Wilfred Rhodes

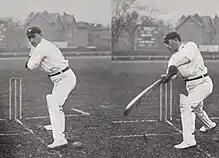
Before and after pictures of a cricketer hitting a ball

In the 1909–10 English winter, MCC toured South Africa with a team below full Test strength. Rhodes opened the batting throughout the tour, partnering Jack Hobbs for the first time. However, "Wisden" stated that only Hobbs would have been sure of his batting place in a full strength England team, and that both Rhodes and David Denton, the next best batsmen, were a long way behind Hobbs. In all first-class matches, Rhodes scored 499 runs at an average of 26.26, with three fifties, and took 21 wickets at 25.47. In the Test series, which South Africa won 3–2, Rhodes took only two wickets in the five games. As a batsman, however, he shared some large partnerships with Hobbs. England lost the first two Tests, although in the first Rhodes and Hobbs put on 159 for the first wicket, of which Rhodes made 66. In the second Test the pair put on 94 in the first innings and 48 in the second, Rhodes made little impact on the third and fourth Tests; in the final Test, an England victory, he and Hobbs scored 221 together, Rhodes making what was then his highest Test score of 77. "Wisden" stated that while overshadowed by the brilliance of Hobbs, Rhodes in this innings batted without mistakes. In the five Tests Rhodes scored 226 runs, averaging 25.11. During the tour Rhodes and Hobbs developed mutual trust while batting together, to the point where they could score runs without having to call to each other. This degree of understanding was unusual at the time. After the Test series ended, several amateur members of the team wanted to extend the tour into Rhodesia, but the professionals refused to take part as their contracts did not cover this and they would have effectively played for no wages. Rhodes, although not the ring-leader, was influential in this strike, and a sports newspaper, "Winning Post", singled him out as responsible in an article highly critical of him and the other professionals.